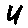
Label: 4